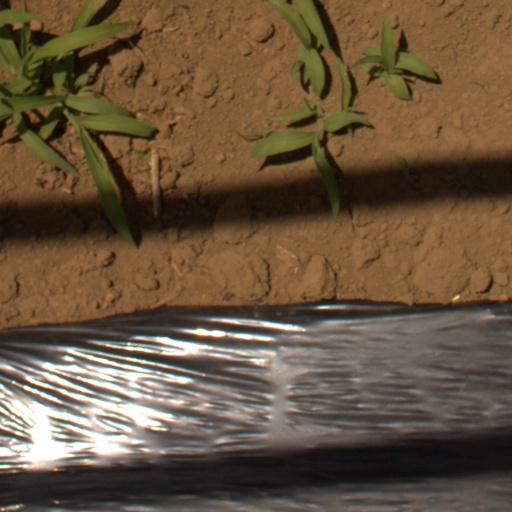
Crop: Jerusalem artichoke